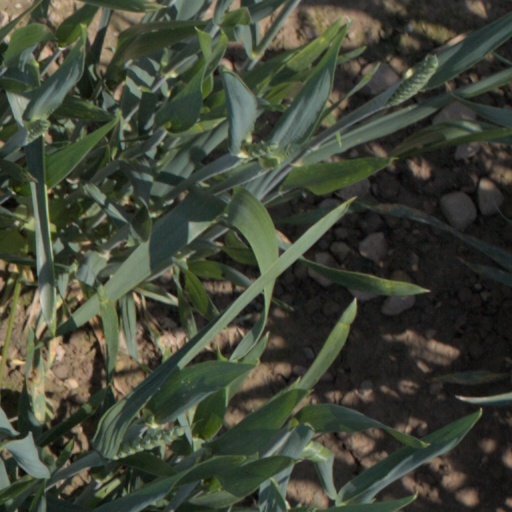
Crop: wheat